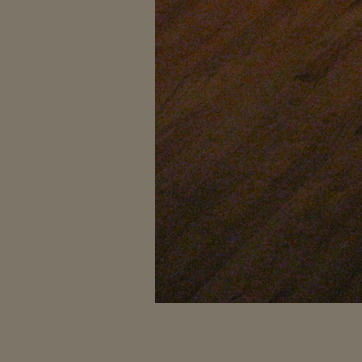
Material: wood